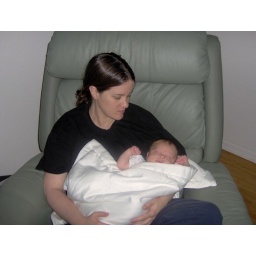
Mommy rocks baby to sleep in their big green lay-z-boy.